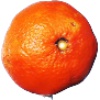
Label: clementine